Genesis (band)

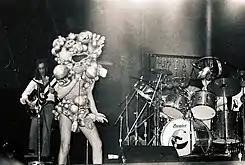
Rutherford, Gabriel (in Slipperman costume) and Collins in 1974 during "The Lamb..." tour

"The Lamb Lies Down on Broadway" was released in November 1974 and reached No. 10 in the UK and No. 41 in the US. "Counting Out Time" and "The Carpet Crawlers" were released as singles in 1974 and 1975, respectively. Its sleeve is the first of four Genesis albums designed by Storm Thorgerson and Aubrey Powell of Hipgnosis. From November 1974 to May 1975, Genesis completed 102 dates across North America and Europe as part of "The Lamb Lies Down on Broadway" tour. Their set included "The Lamb..." performed in its entirety with an encore, a decision that was not supported by the entire band considering most of the audience were not yet familiar with the large amount of new material. The stage show involved new, more elaborate costumes worn by Gabriel, three backdrop screens that displayed 1,450 slides from eight projectors, and a laser lighting display. Music critics often focused their reviews on Gabriel's theatrics and took the band's musical performance as secondary, which irritated the rest of the band.